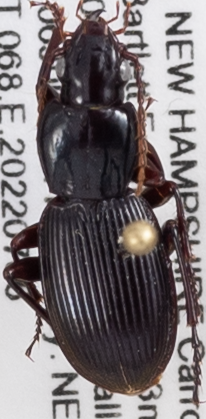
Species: Pterostichus tristis
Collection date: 2022-07-06
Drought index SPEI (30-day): -1.376
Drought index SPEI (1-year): -0.692
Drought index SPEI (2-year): -1.28